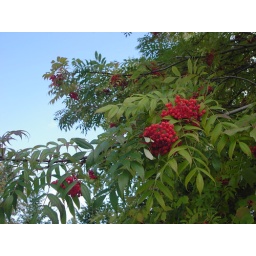
Sky and trees @ Sapporo Artpark. Love red color in green